La fille mal gardée

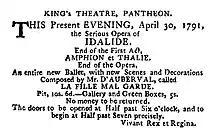
Announcement for the premiere of "La fille mal gardée" at the Pantheon, London, 1791

Two years after the premiere, Dauberval travelled to London to mount the work for the Ballet of the King's Pantheon Theatre, and for the occasion he changed the title of the ballet to "La fille mal gardée", as the ballet is now commonly known. For the first performance on 30 April 1791, Dauberval's wife Mme. Théodore reprised her role as Lise, while Dauberval's student, Charles Didelot danced Colas.